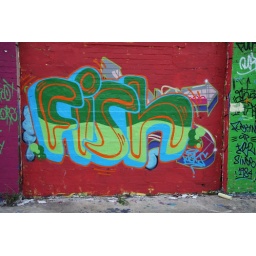
Grafitti on a wall on waste ground near Botoloh Street Norwich England; Taken 7th September 2009.